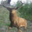
Label: deer